James Hogun

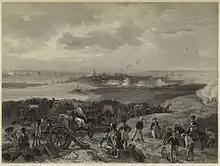
A black and white print of Alonzo Chappel's "Siege of Charleston", depicting the engagement from the British perspective. Hogun's position would have been on the left of the Patriot lines from this vantage point.

In November 1779, Hogun took command of the North Carolina Brigade of the North Carolina Line, composed of the 1st, 2nd, 3rd, and 4th North Carolina Regiments. Through the winter of 1779–80, Hogun led the brigade of about 700 men from Philadelphia to Charleston, South Carolina, where he was placed under the command of Major General Benjamin Lincoln. The march was arduous, and Hogun's brigade endured one of the coldest, harshest winters in years.